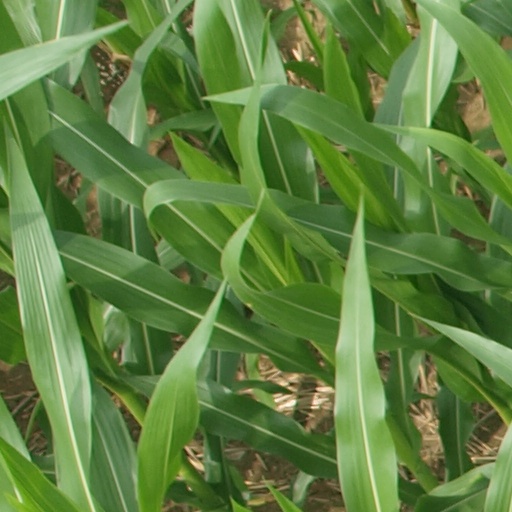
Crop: maize; corn